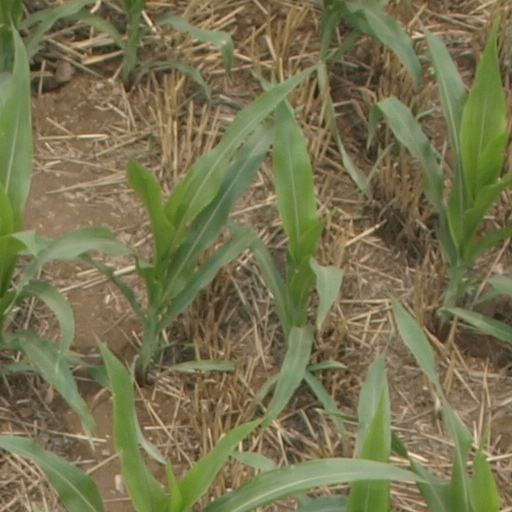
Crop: maize; corn